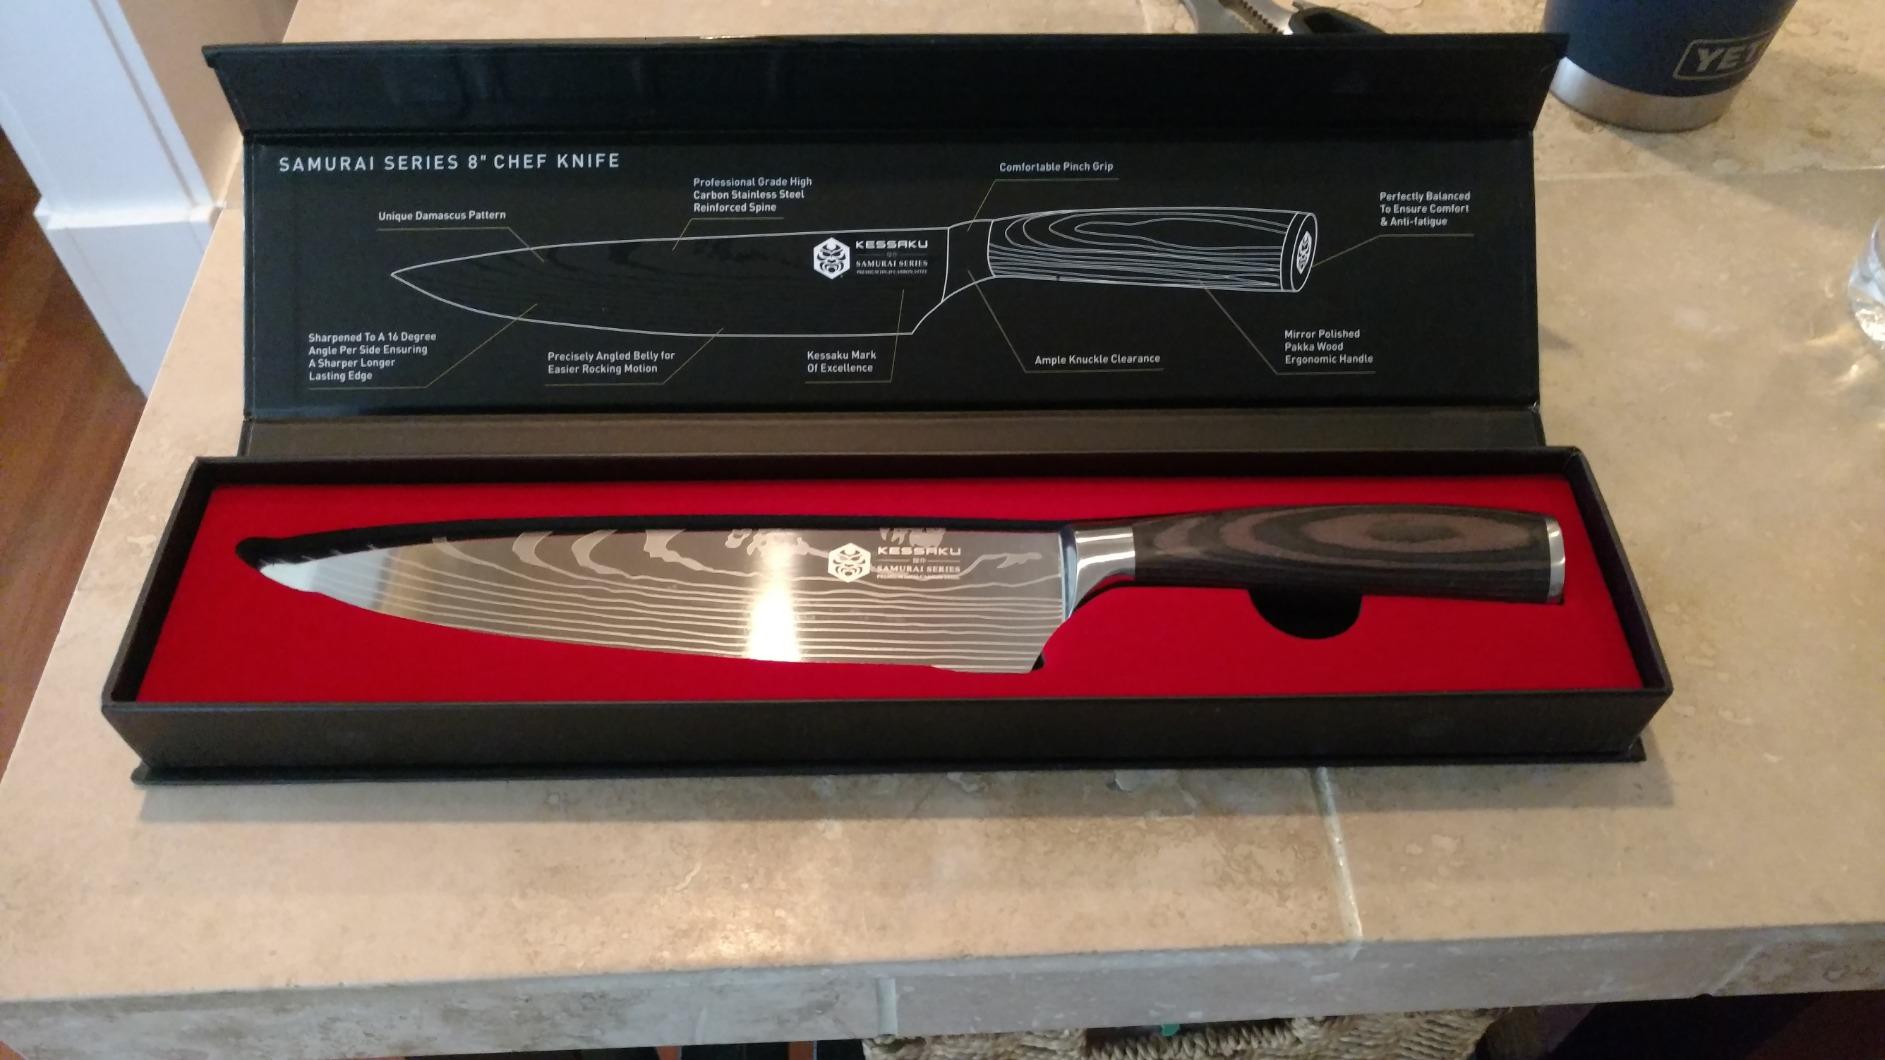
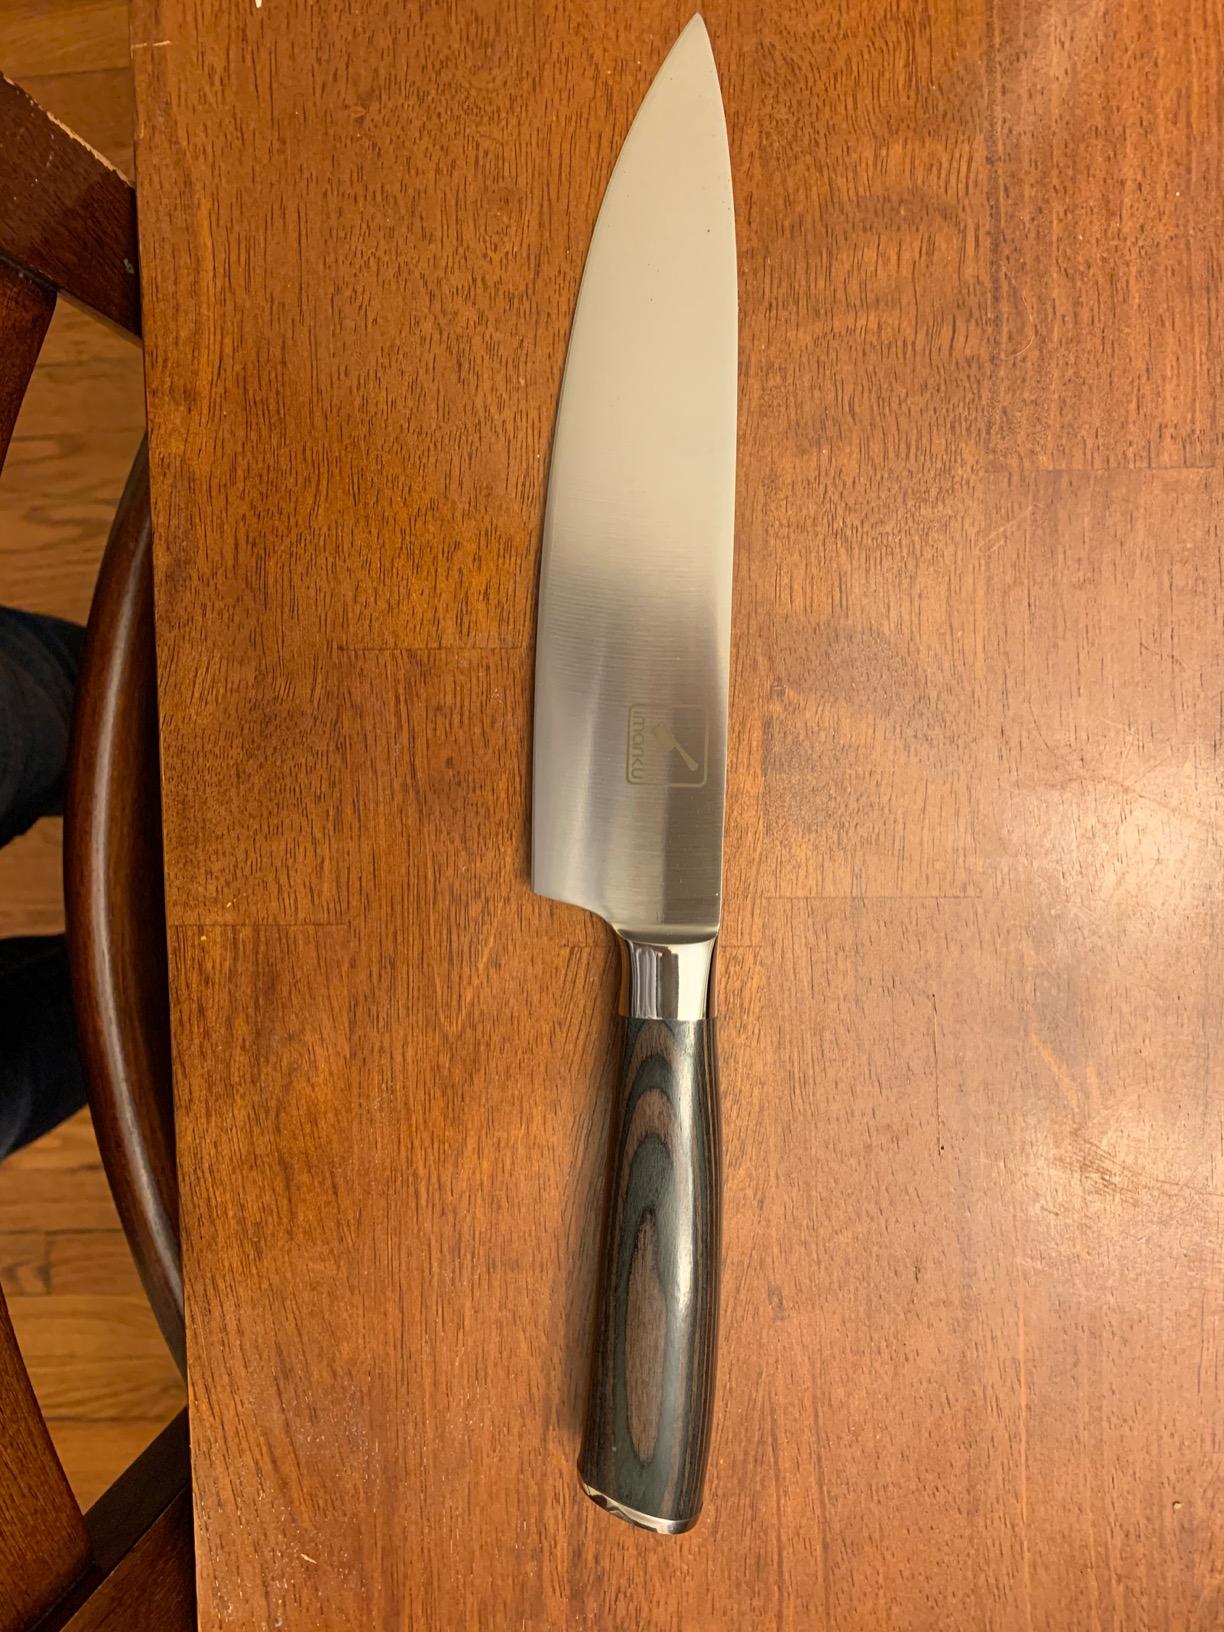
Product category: items_knife
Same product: no